World War II

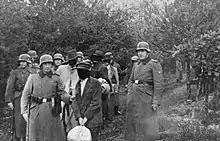
Polish civilians wearing blindfolds photographed just before being massacred by German soldiers in Palmiry forest, 1940

On 6 June 1944 (commonly known as D-Day), after three years of Soviet pressure, the Western Allies invaded northern France. After reassigning several Allied divisions from Italy, they also attacked southern France. These landings were successful and led to the defeat of the German Army units in France. Paris was liberated on 25 August by the local resistance assisted by the Free French Forces, both led by General Charles de Gaulle, and the Western Allies continued to push back German forces in western Europe during the latter part of the year. An attempt to advance into northern Germany spearheaded by a major airborne operation in the Netherlands failed. After that, the Western Allies slowly pushed into Germany, but failed to cross the Ruhr river. In Italy, the Allied advance slowed due to the last major German defensive line.